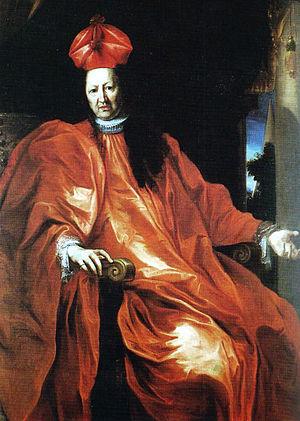
La famille Sauli est une famille génoise de notables d'où furent issus, de la fin du XVᵉ siècle à la fin du XVIIᵉ siècle, plusieurs doges, évêques et cardinaux.